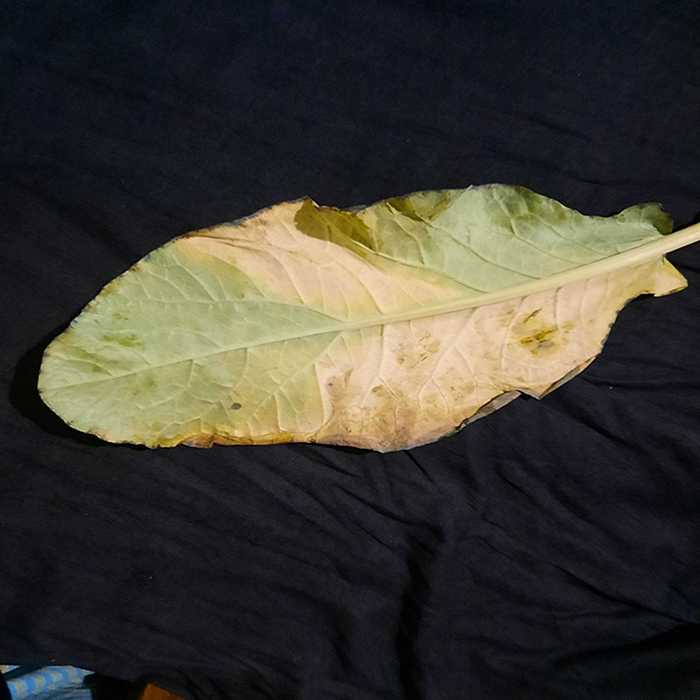
Plant: Cauliflower
Label: Black Rot